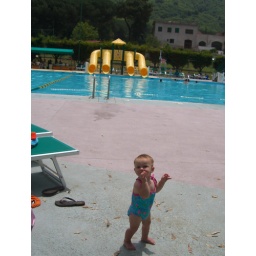
Cute girl in a cute suit